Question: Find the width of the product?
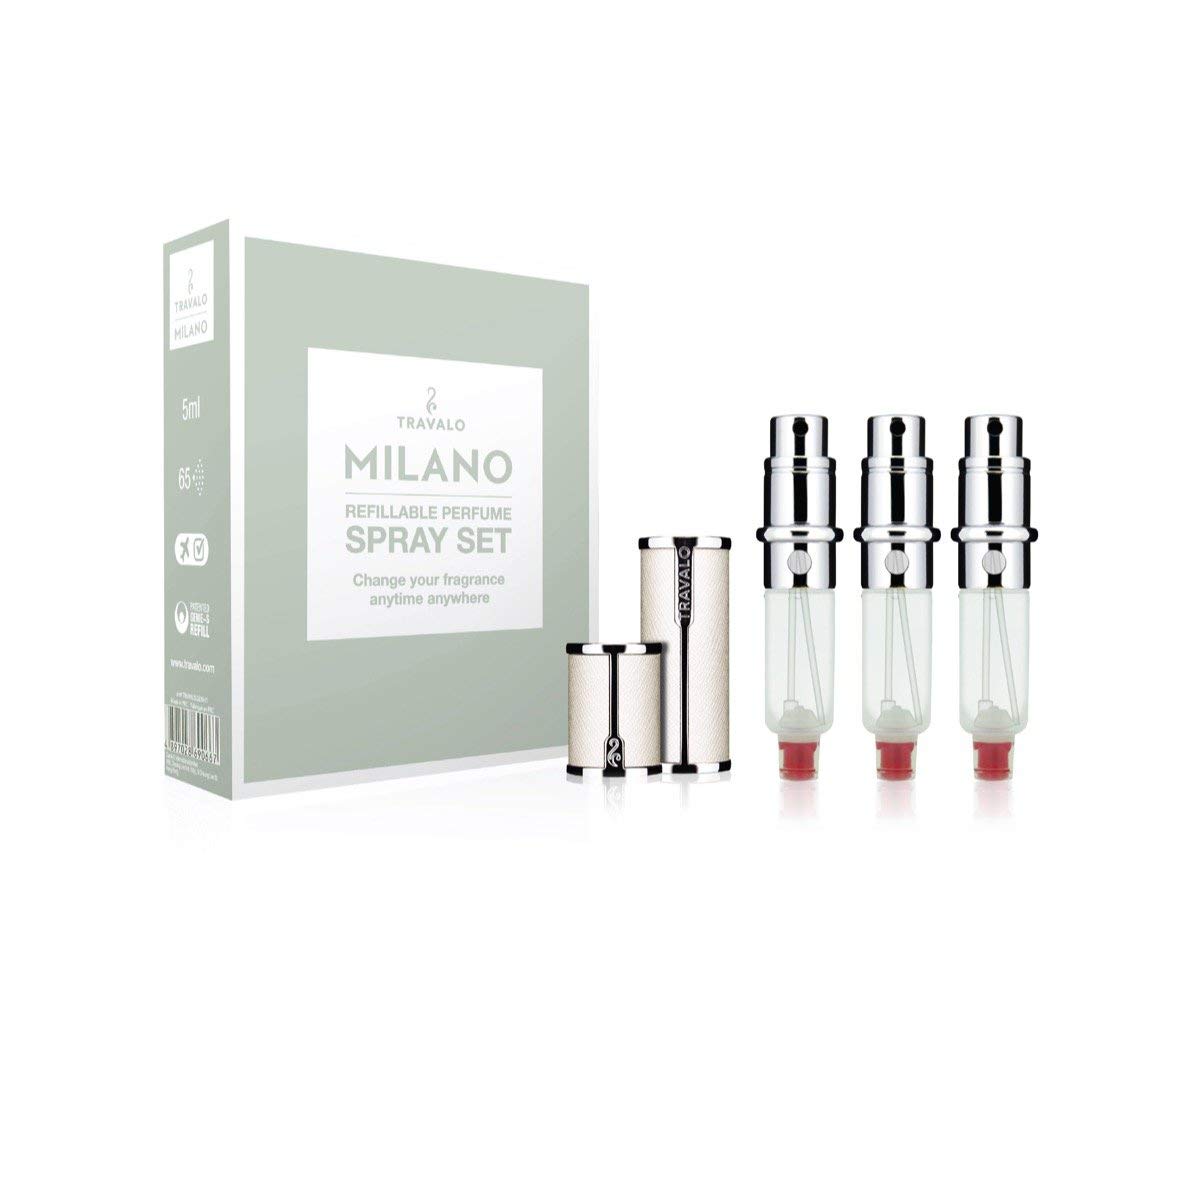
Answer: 5.0 centimetre